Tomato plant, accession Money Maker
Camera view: bottom (45 deg); turntable rotation: 120 degrees
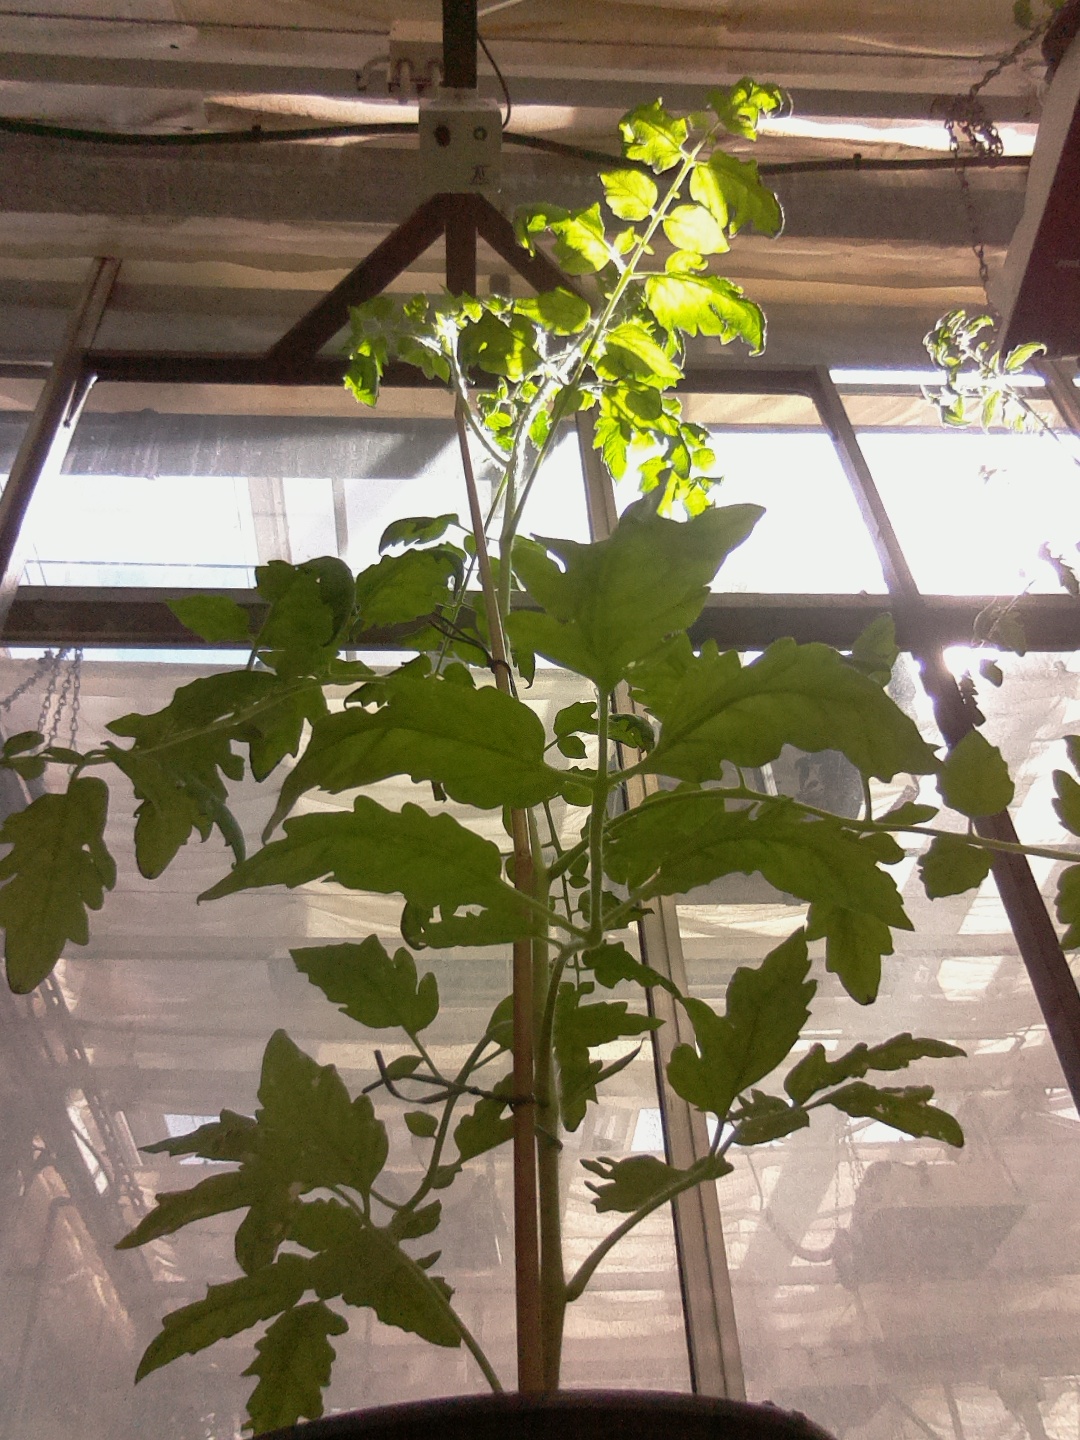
BBCH growth stage 53: 3 inflorescences visible